Ohmi Railway

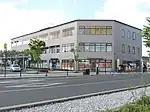
Ohmi Railway Headquarters

Ohmi Railway is the longest private railway company in Shiga. The company was founded in 1896 and started train services from Hikone to Echigawa in 1898. The company was a subsidiary of from 1926 to 1942. In 1944, the company absorbed the , now the Yokaichi Line.